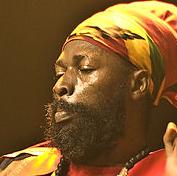
Age: 40